Vasily Radlov

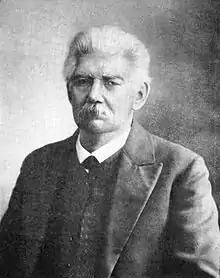
Radlov in 1917

Vasily Vasilievich Radlov, also known as Friedrich Wilhelm Radloff ( – 12 May 1918) was a German and Russian linguist, ethnographer, and archaeologist, often considered to be the founder of Turkology, the scientific study of Turkic peoples. According to Turkologist Johan Vandewalle, Radlov knew all of the Turkic languages and dialects as well as German, French, Russian, Greek, Latin, Manchu, Mongolian, Chinese, Arabic, Persian, and Hebrew.